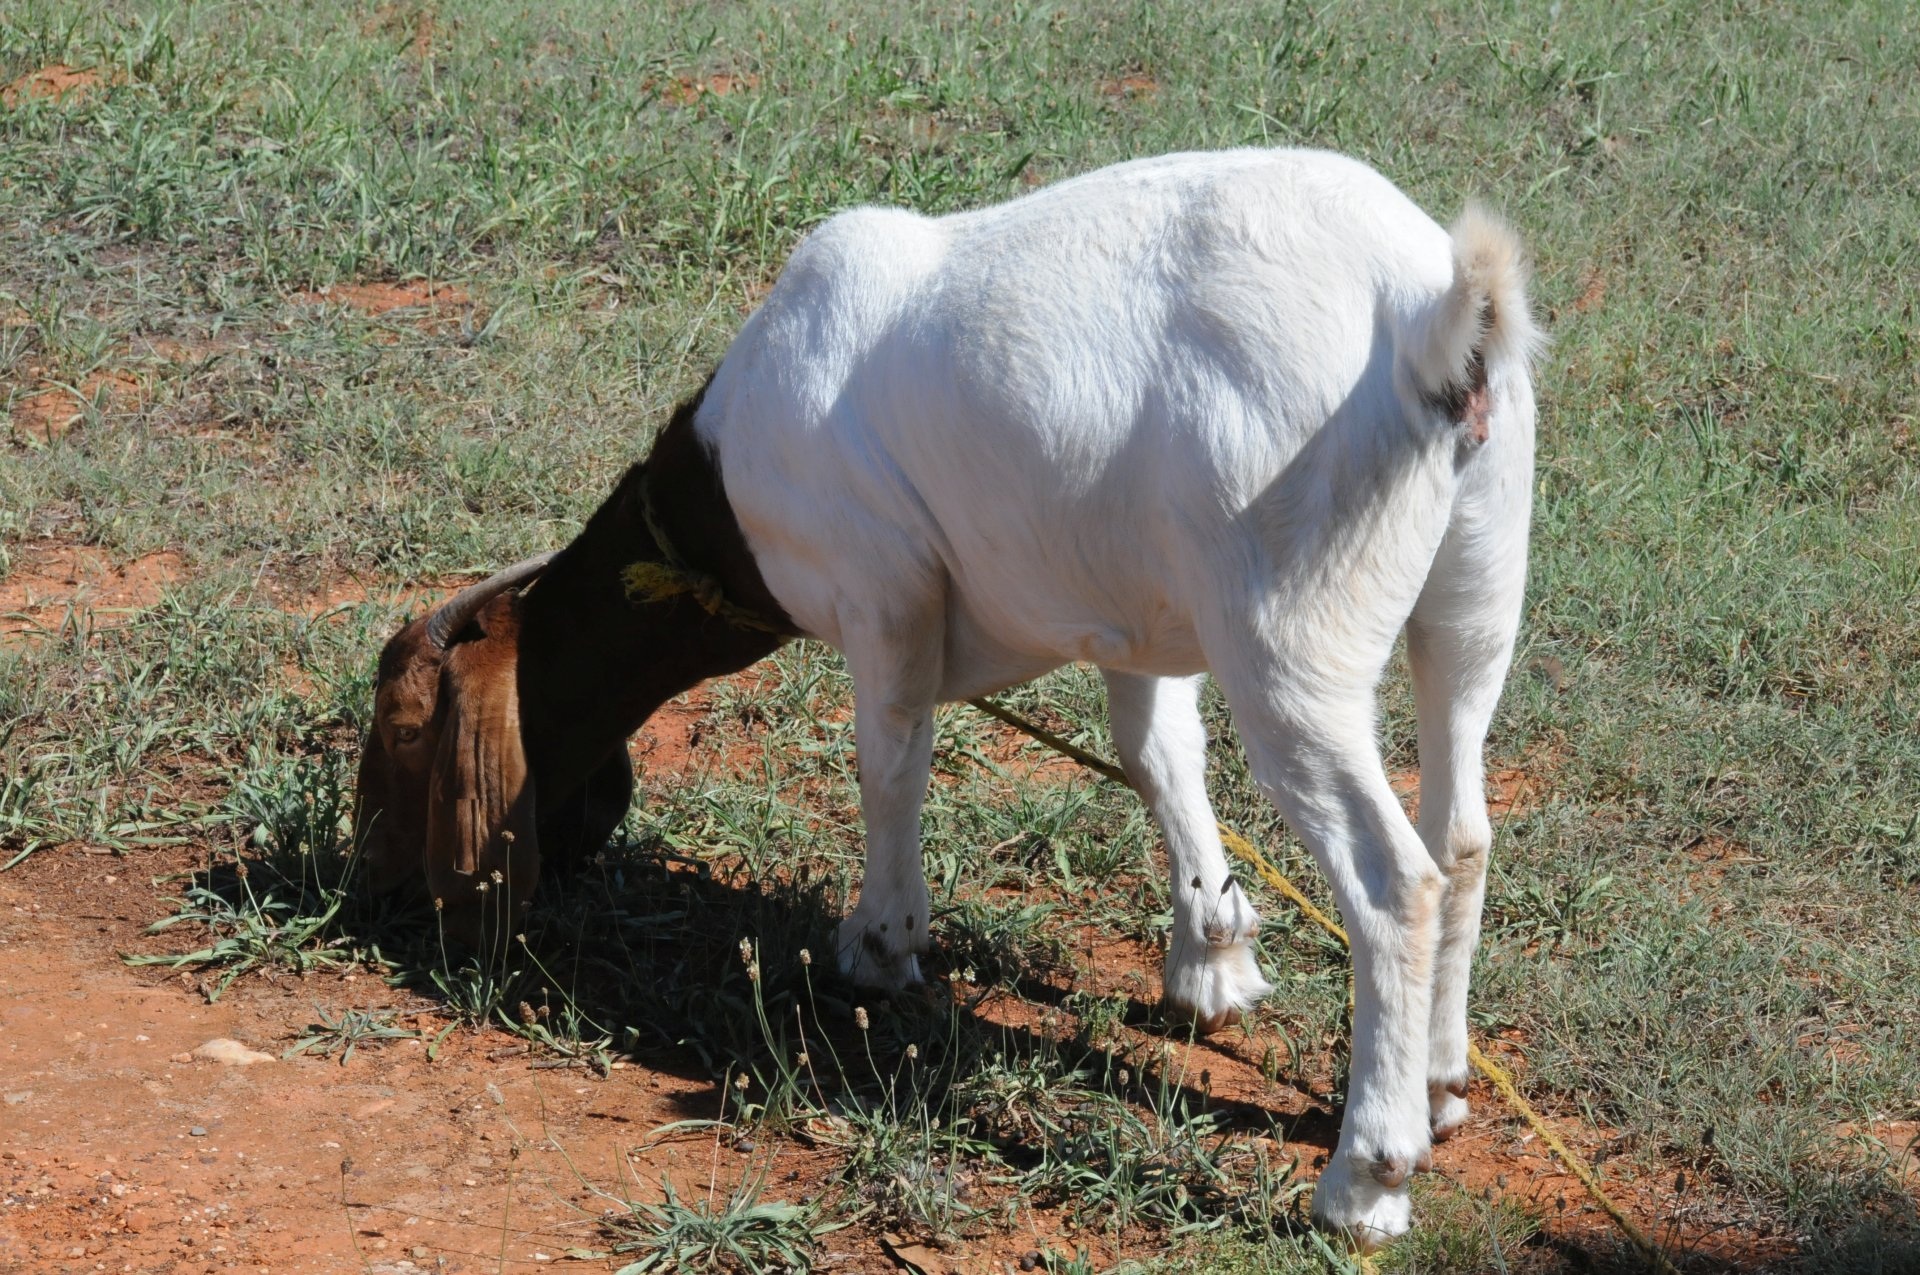
grass, white, meadow, goat, herd, pasture, grazing, mammal, fauna, goats, vertebrate, mare, domestic, cattle like mammal, mustang horse, cow goat family